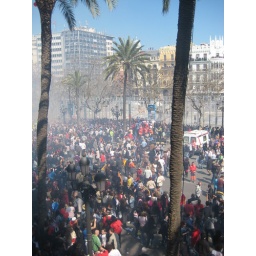
Mascleta in the Plaza del Ayuntamiento photo taken from the Mayoress office window